State University of New York

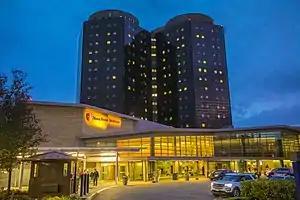
Stony Brook University Hospital

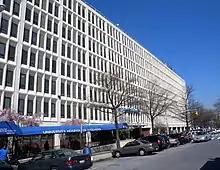
University Hospital of Brooklyn

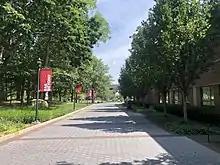
Stony Brook's West Campus

The State University of New York operates three comprehensive academic medical centers, which integrate a medical school with a university hospital: